Janus Airways

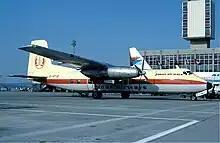
Janus Airways Handley Page Herald at Basle Airport

Janus Airways was an airline, formed by Hards Travel for inclusive tours, based in the United Kingdom, flying between 1982 and 1987, when it was acquired by Euroair. It operated mainly from UK regional airports such as Lydd Airport and Coventry Airport, flying Handley Page Dart Herald and Vickers Viscount aircraft.